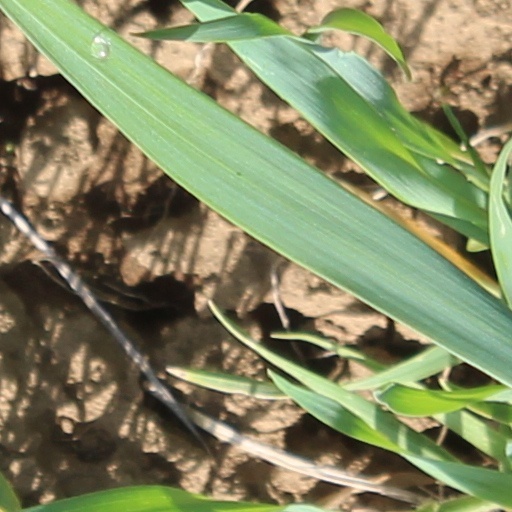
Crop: wheat